United States Army Ordnance Training Support Facility

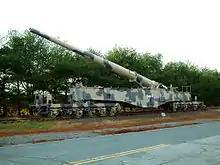
German World War II 280 mm Krupp K5 railway gun, nicknamed "Leopold" and "Anzio Annie"

The United States Army Ordnance Training Support Facility (formerly known as the U.S. Army Ordnance Training and Heritage Center and U.S. Army Ordnance Museum) artifacts are used to train and educate logistic soldiers. It re-located to Fort Gregg-Adams, outside Petersburg, Virginia. Its previous incarnation was the United States Army Ordnance Museum at Aberdeen Proving Ground in Aberdeen, Maryland which closed in September 2010.